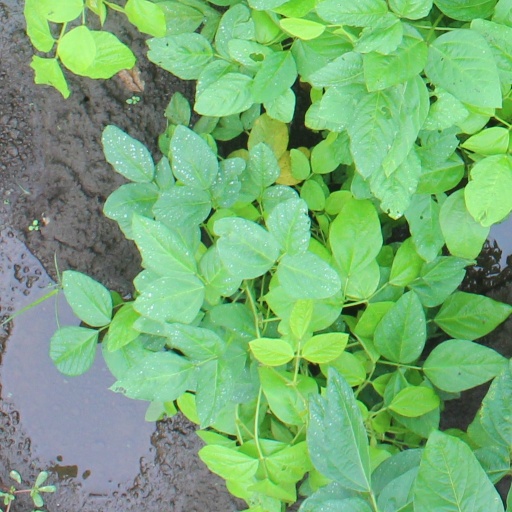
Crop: soybean